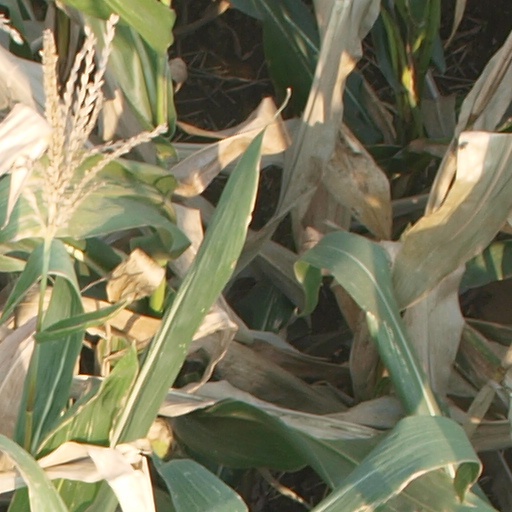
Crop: maize; corn